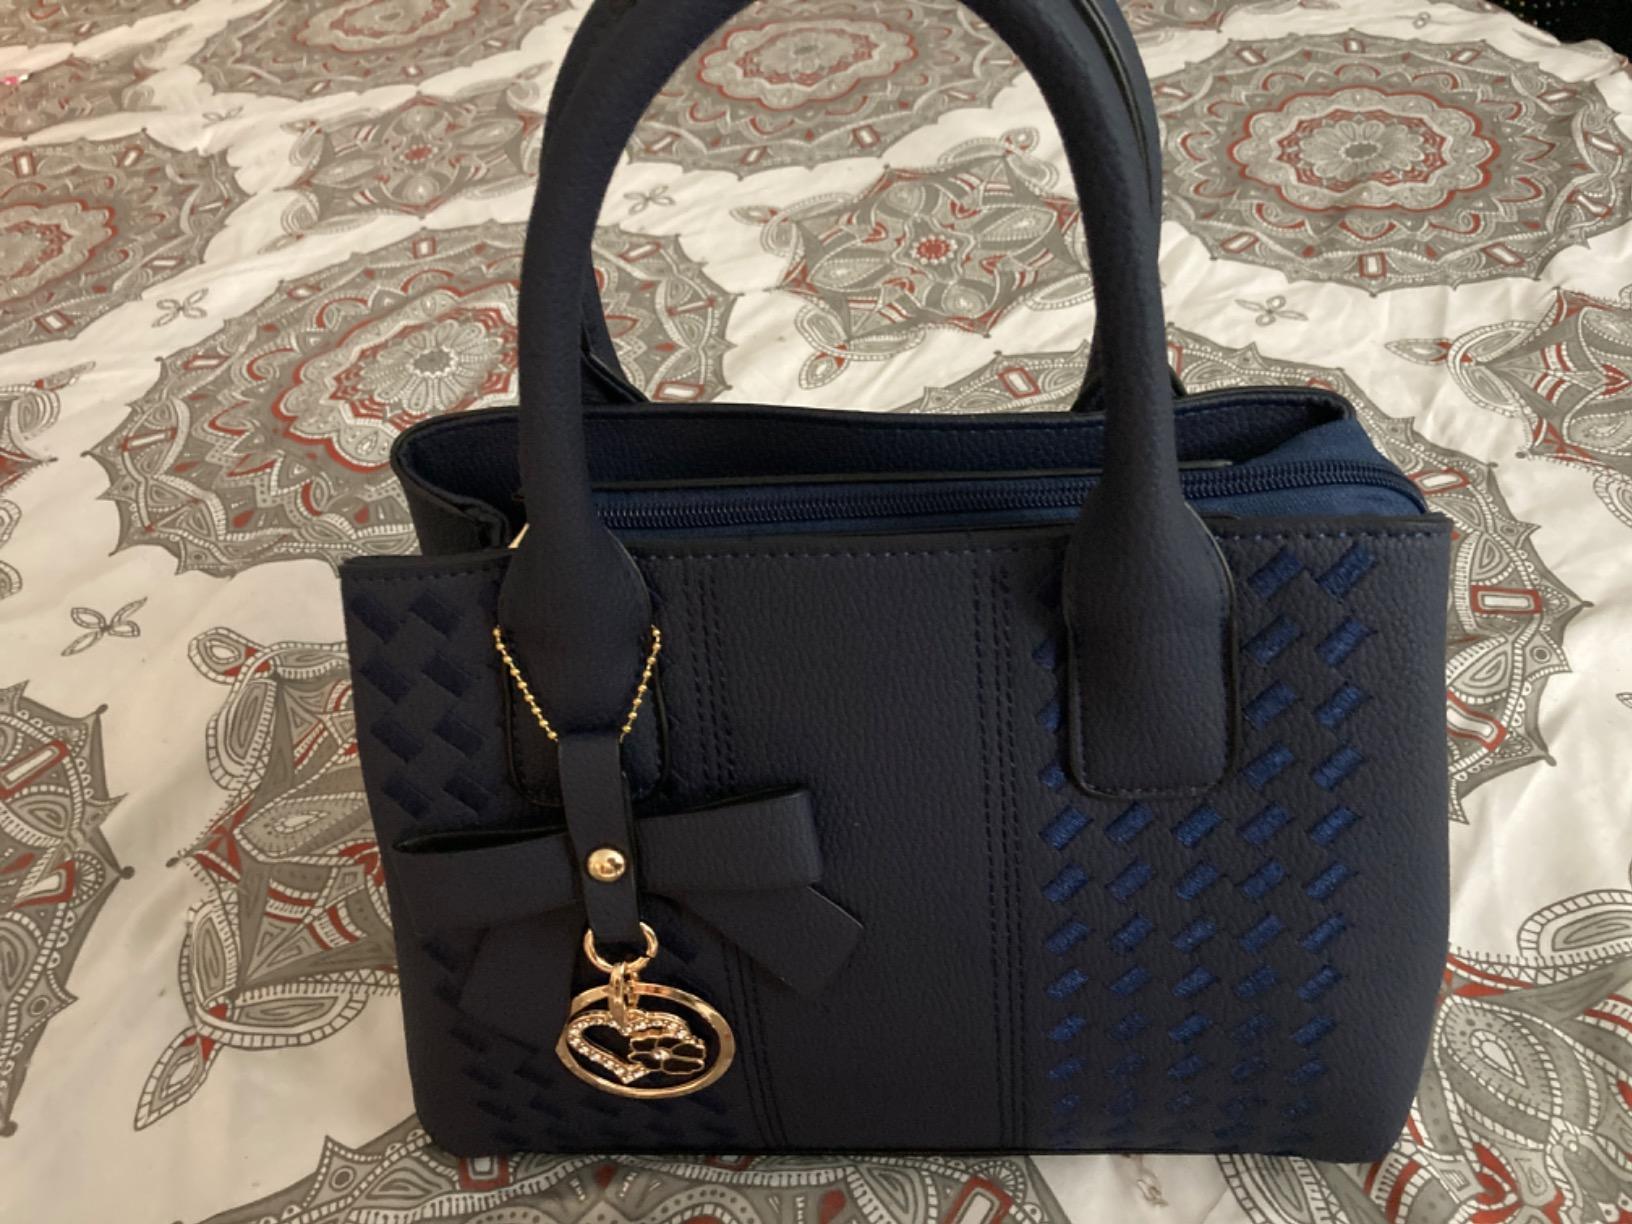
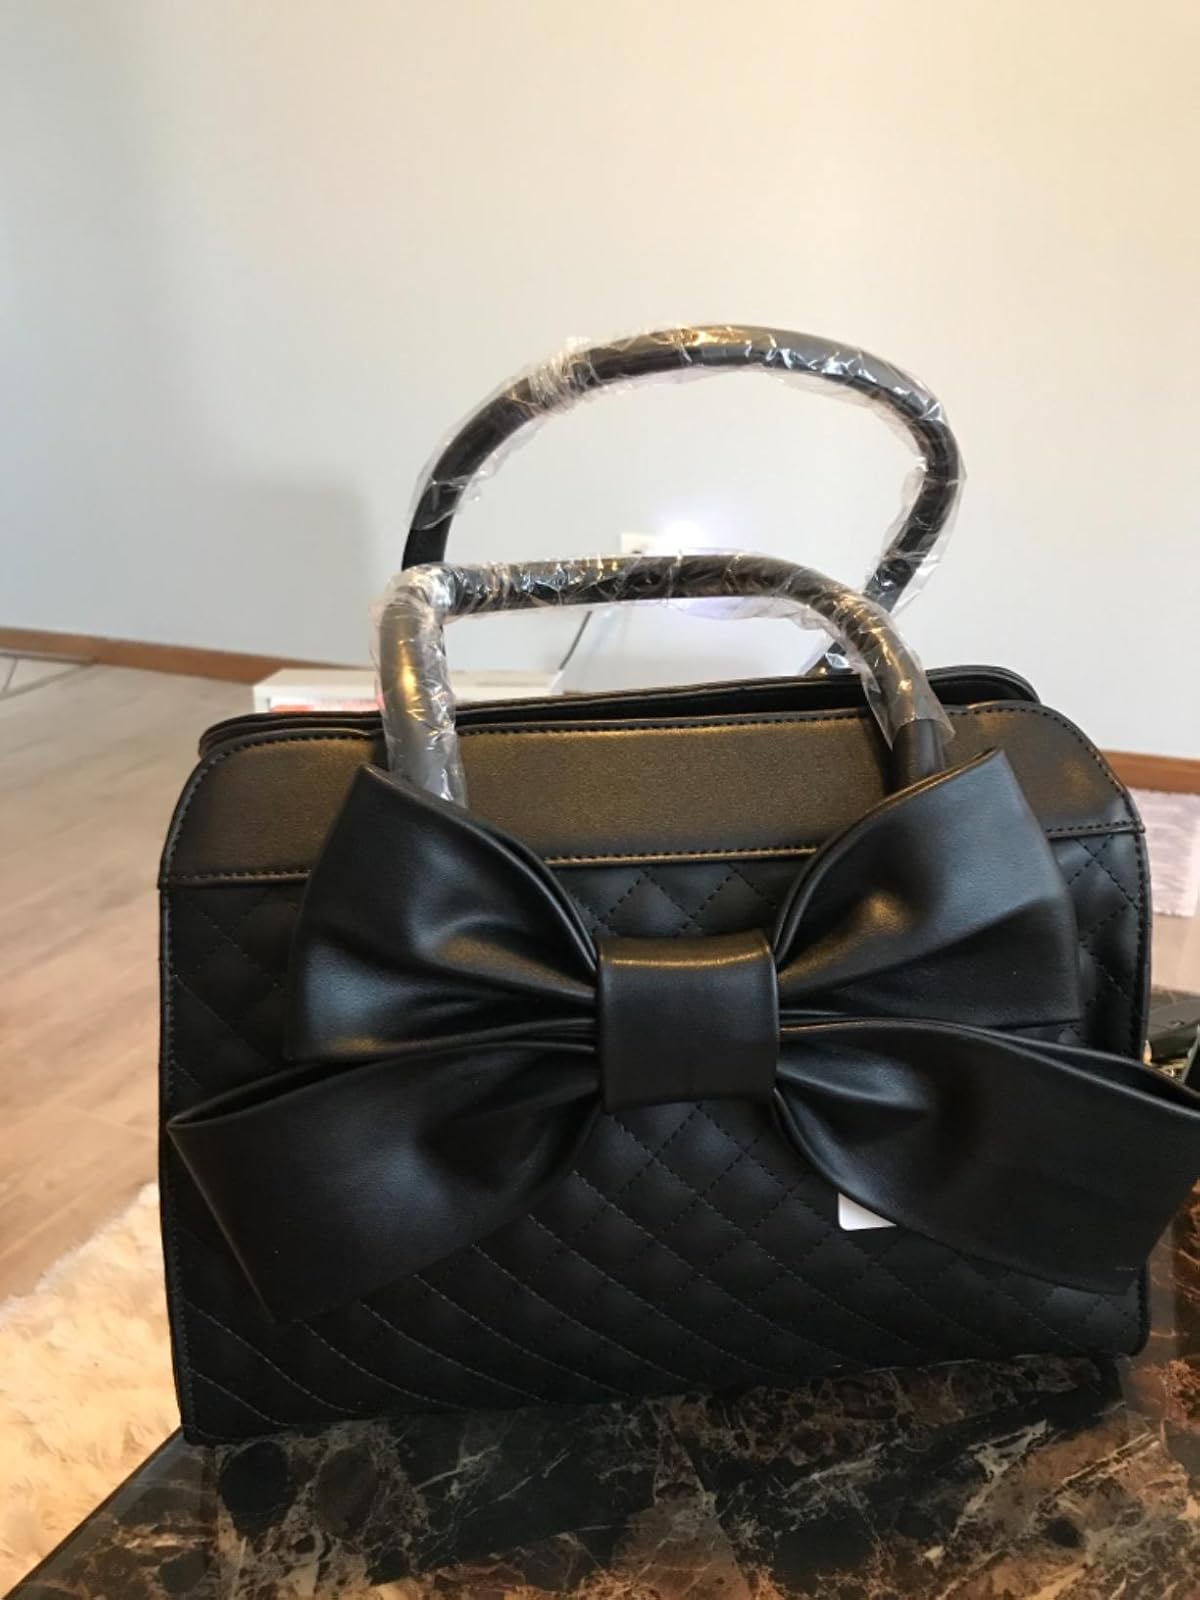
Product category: accessories_handbag
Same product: no